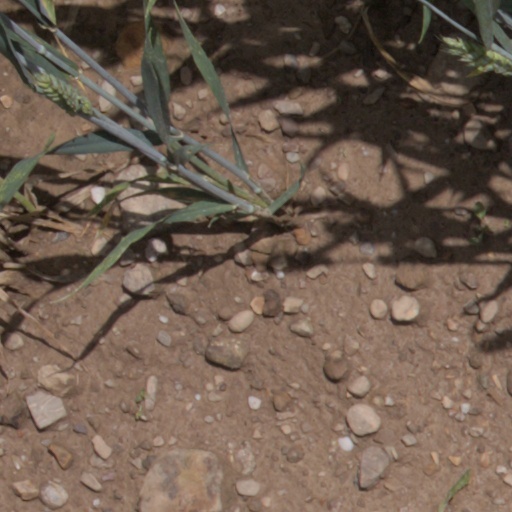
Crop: wheat